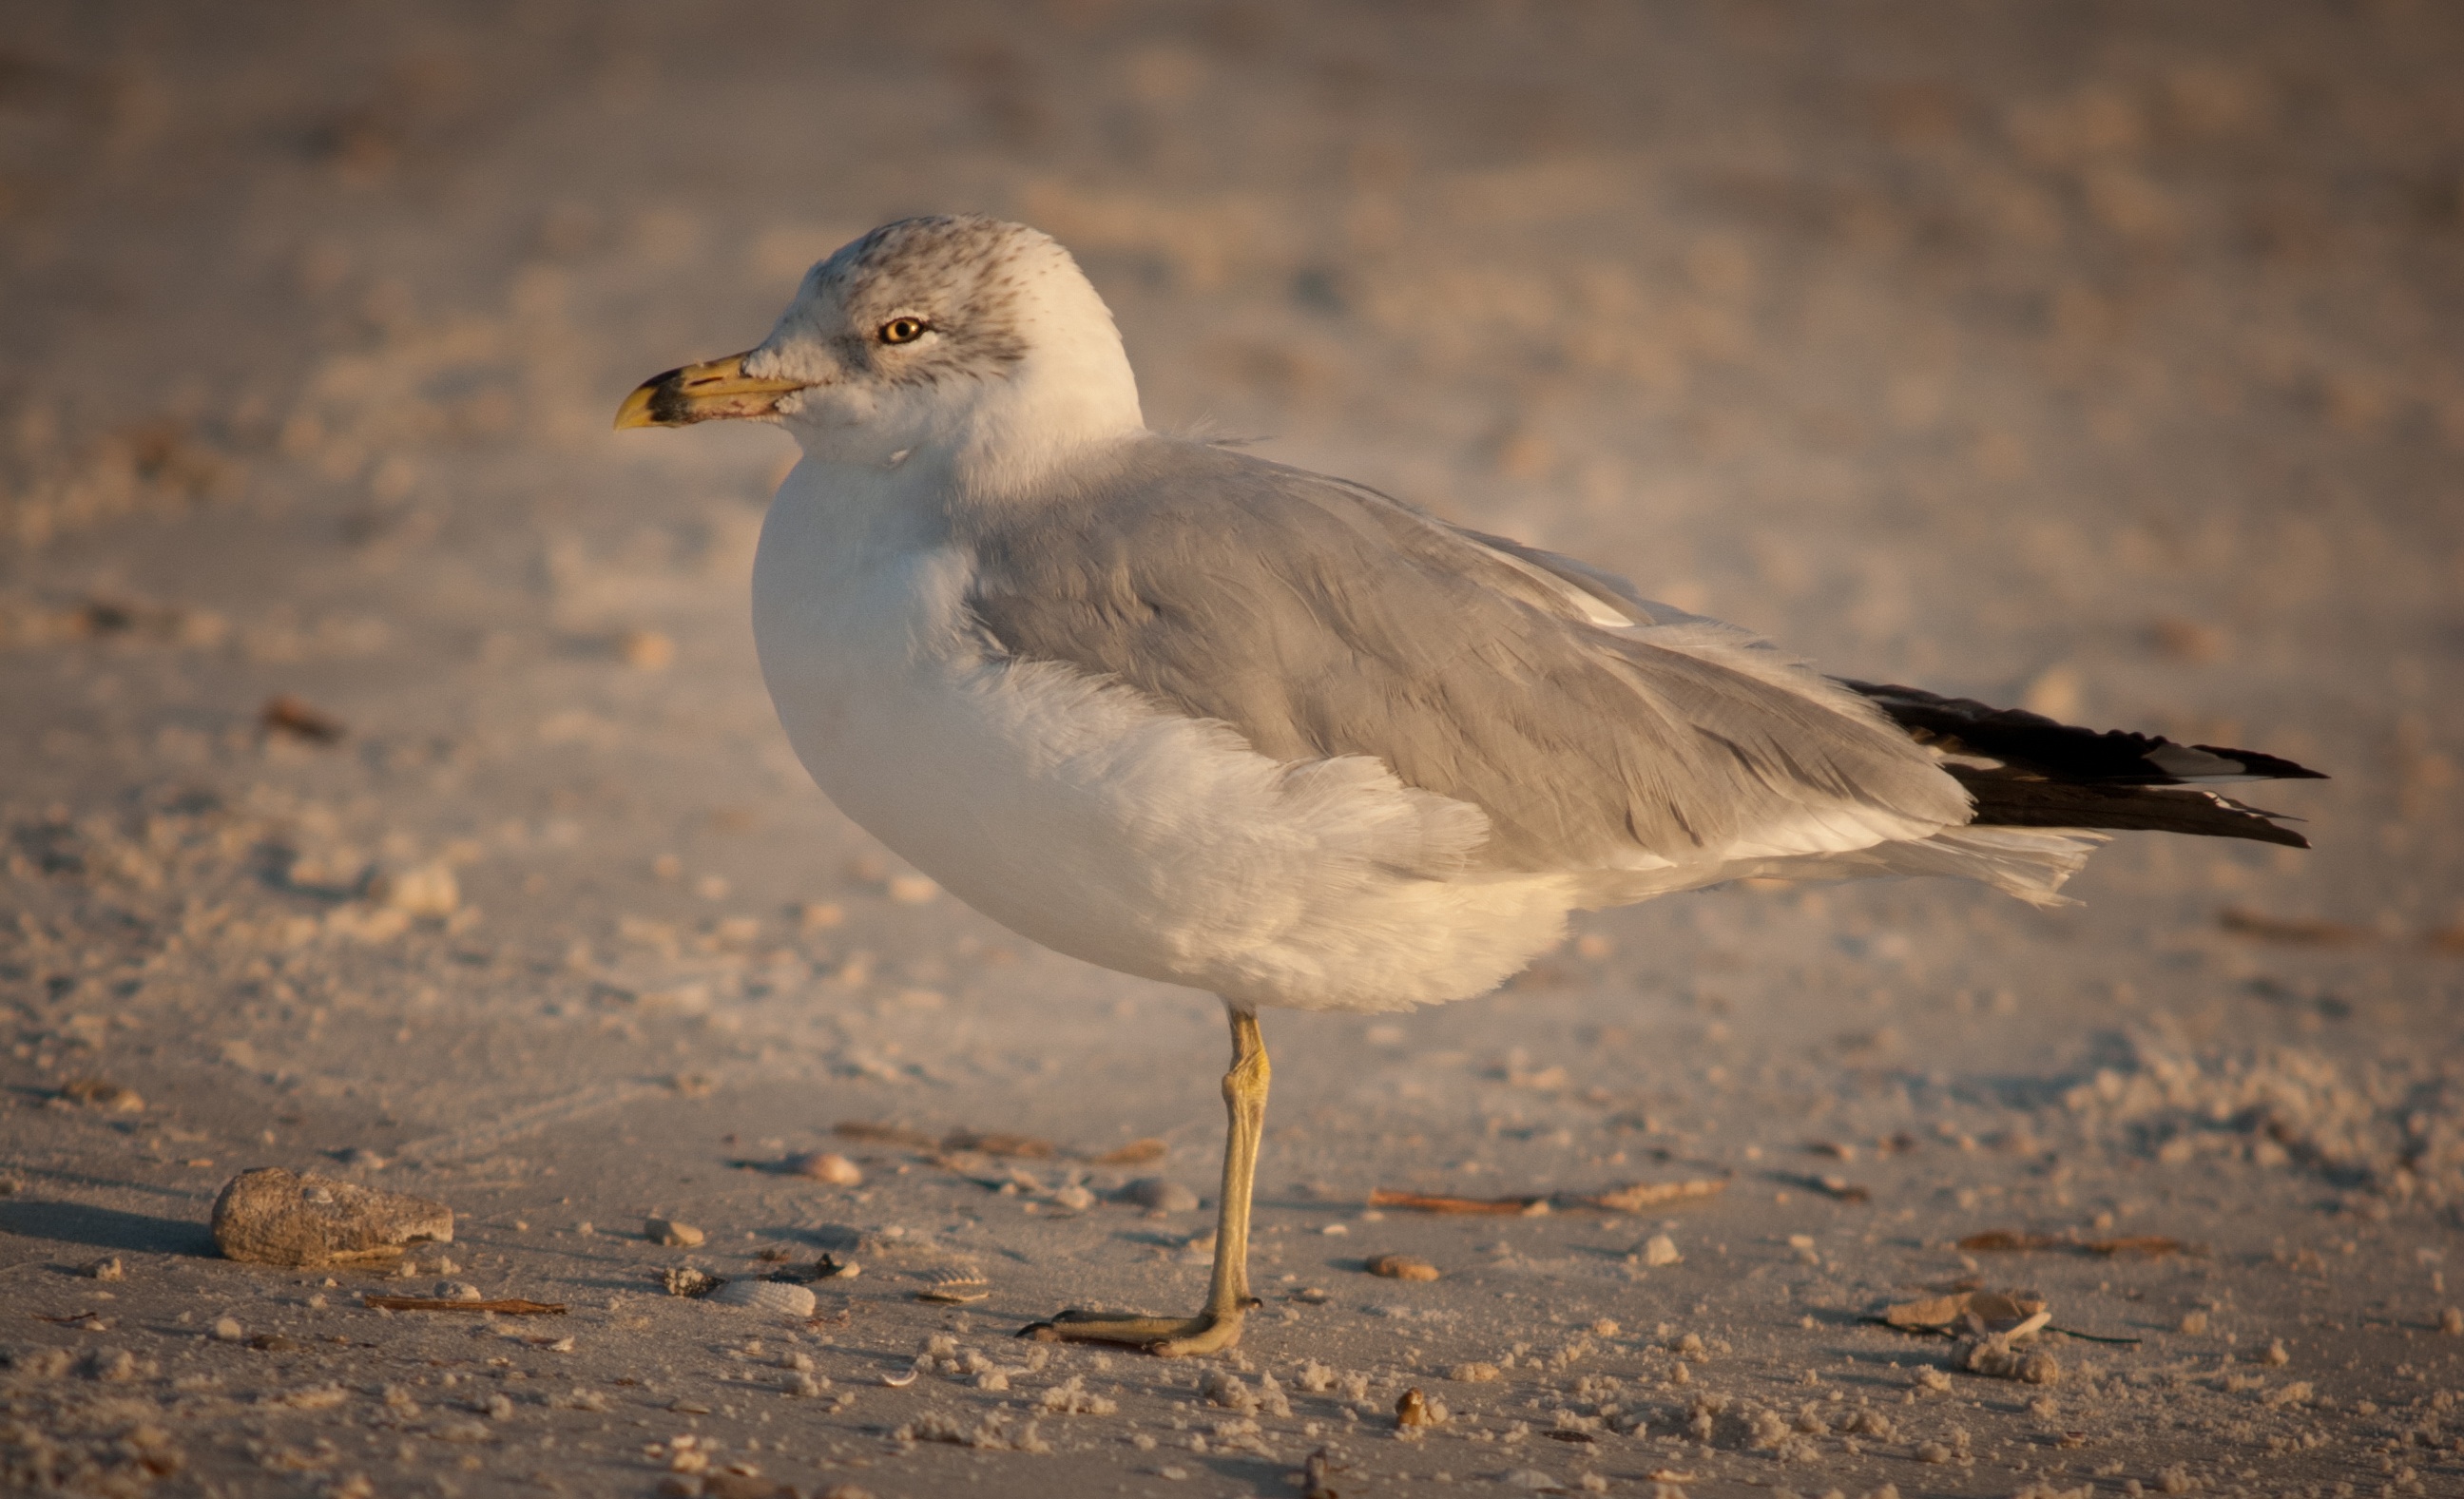
bird, wing, seabird, wildlife, gull, beak, fauna, vertebrate, shorebird, sandpiper, charadriiformes, european herring gull